Alessandro Juliani

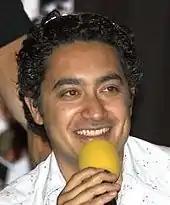
Juliani at the Wolf Galactica Three in London on August 11, 2007

In 2003, the 1978 television series, "Battlestar Galactica" was brought back to the small screen in what was termed a "reimagined" form, as a three-hour miniseries. The project was written and produced by Ronald D. Moore and directed by Michael Rymer. Alessandro Juliani starred as Felix Gaeta, a lieutenant in the Colonial Fleet. The miniseries effectively served as pilot for a potential TV series which was later commissioned in a collaborative effort between the Sci-Fi Channel and Sky TV (the British broadcaster). "Battlestar Galactica" (2004–2009) was filmed mostly in Vancouver, British Columbia, Canada.